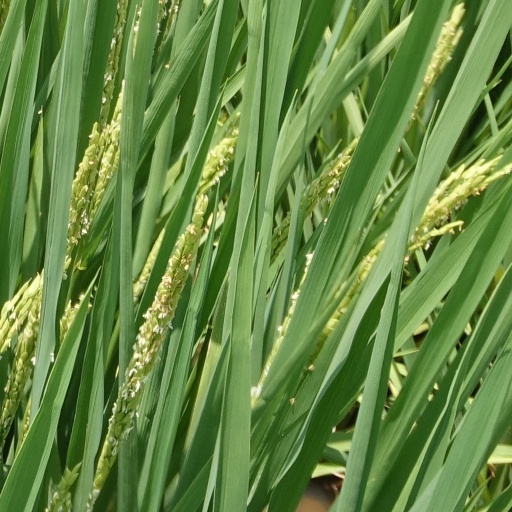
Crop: rice